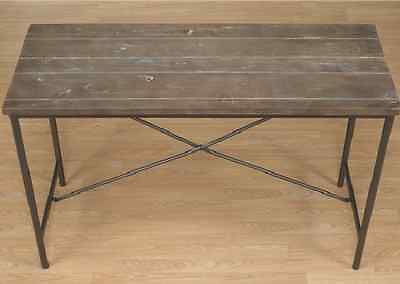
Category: table